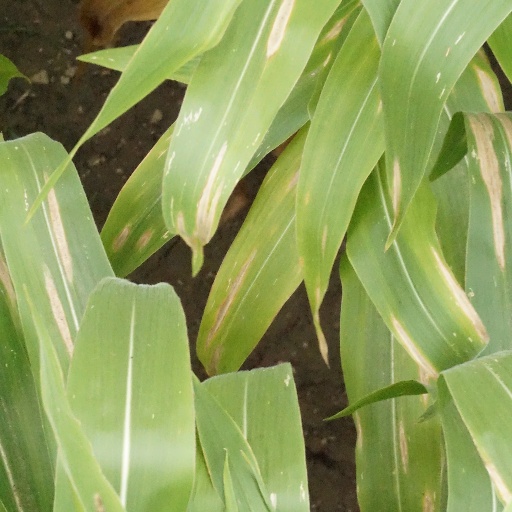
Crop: maize; corn